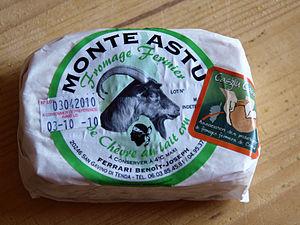
Le Monte Astu est un sommet montagneux situé en Corse. Avec ses 1 535 mètres d'altitude, il est le plus haut sommet de la serra di Tenda, dans le massif du Monte Astu, un petit chaînon montagneux séparant les territoires du Canale et du Tenda.